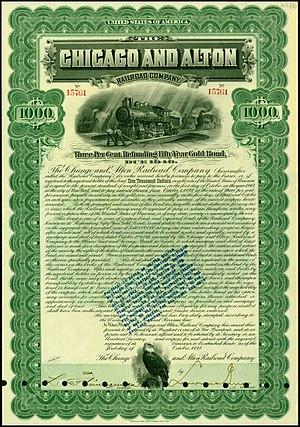
"Alton Railroad est le nom final d'un chemin de fer américain de classe I reliant Chicago à Alton, Saint Louis et Kansas City aux États-Unis. On l'appelait également l'""Alton Road"".